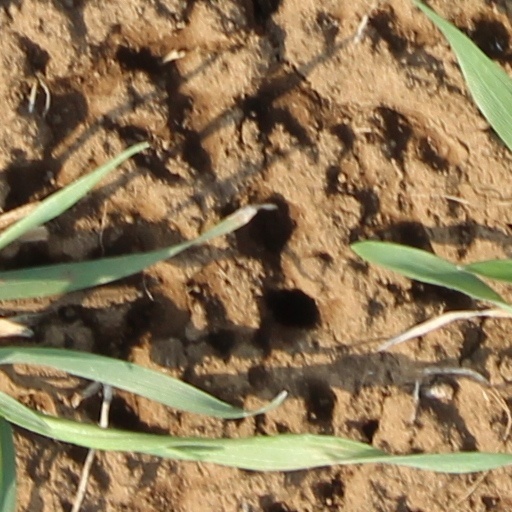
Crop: wheat